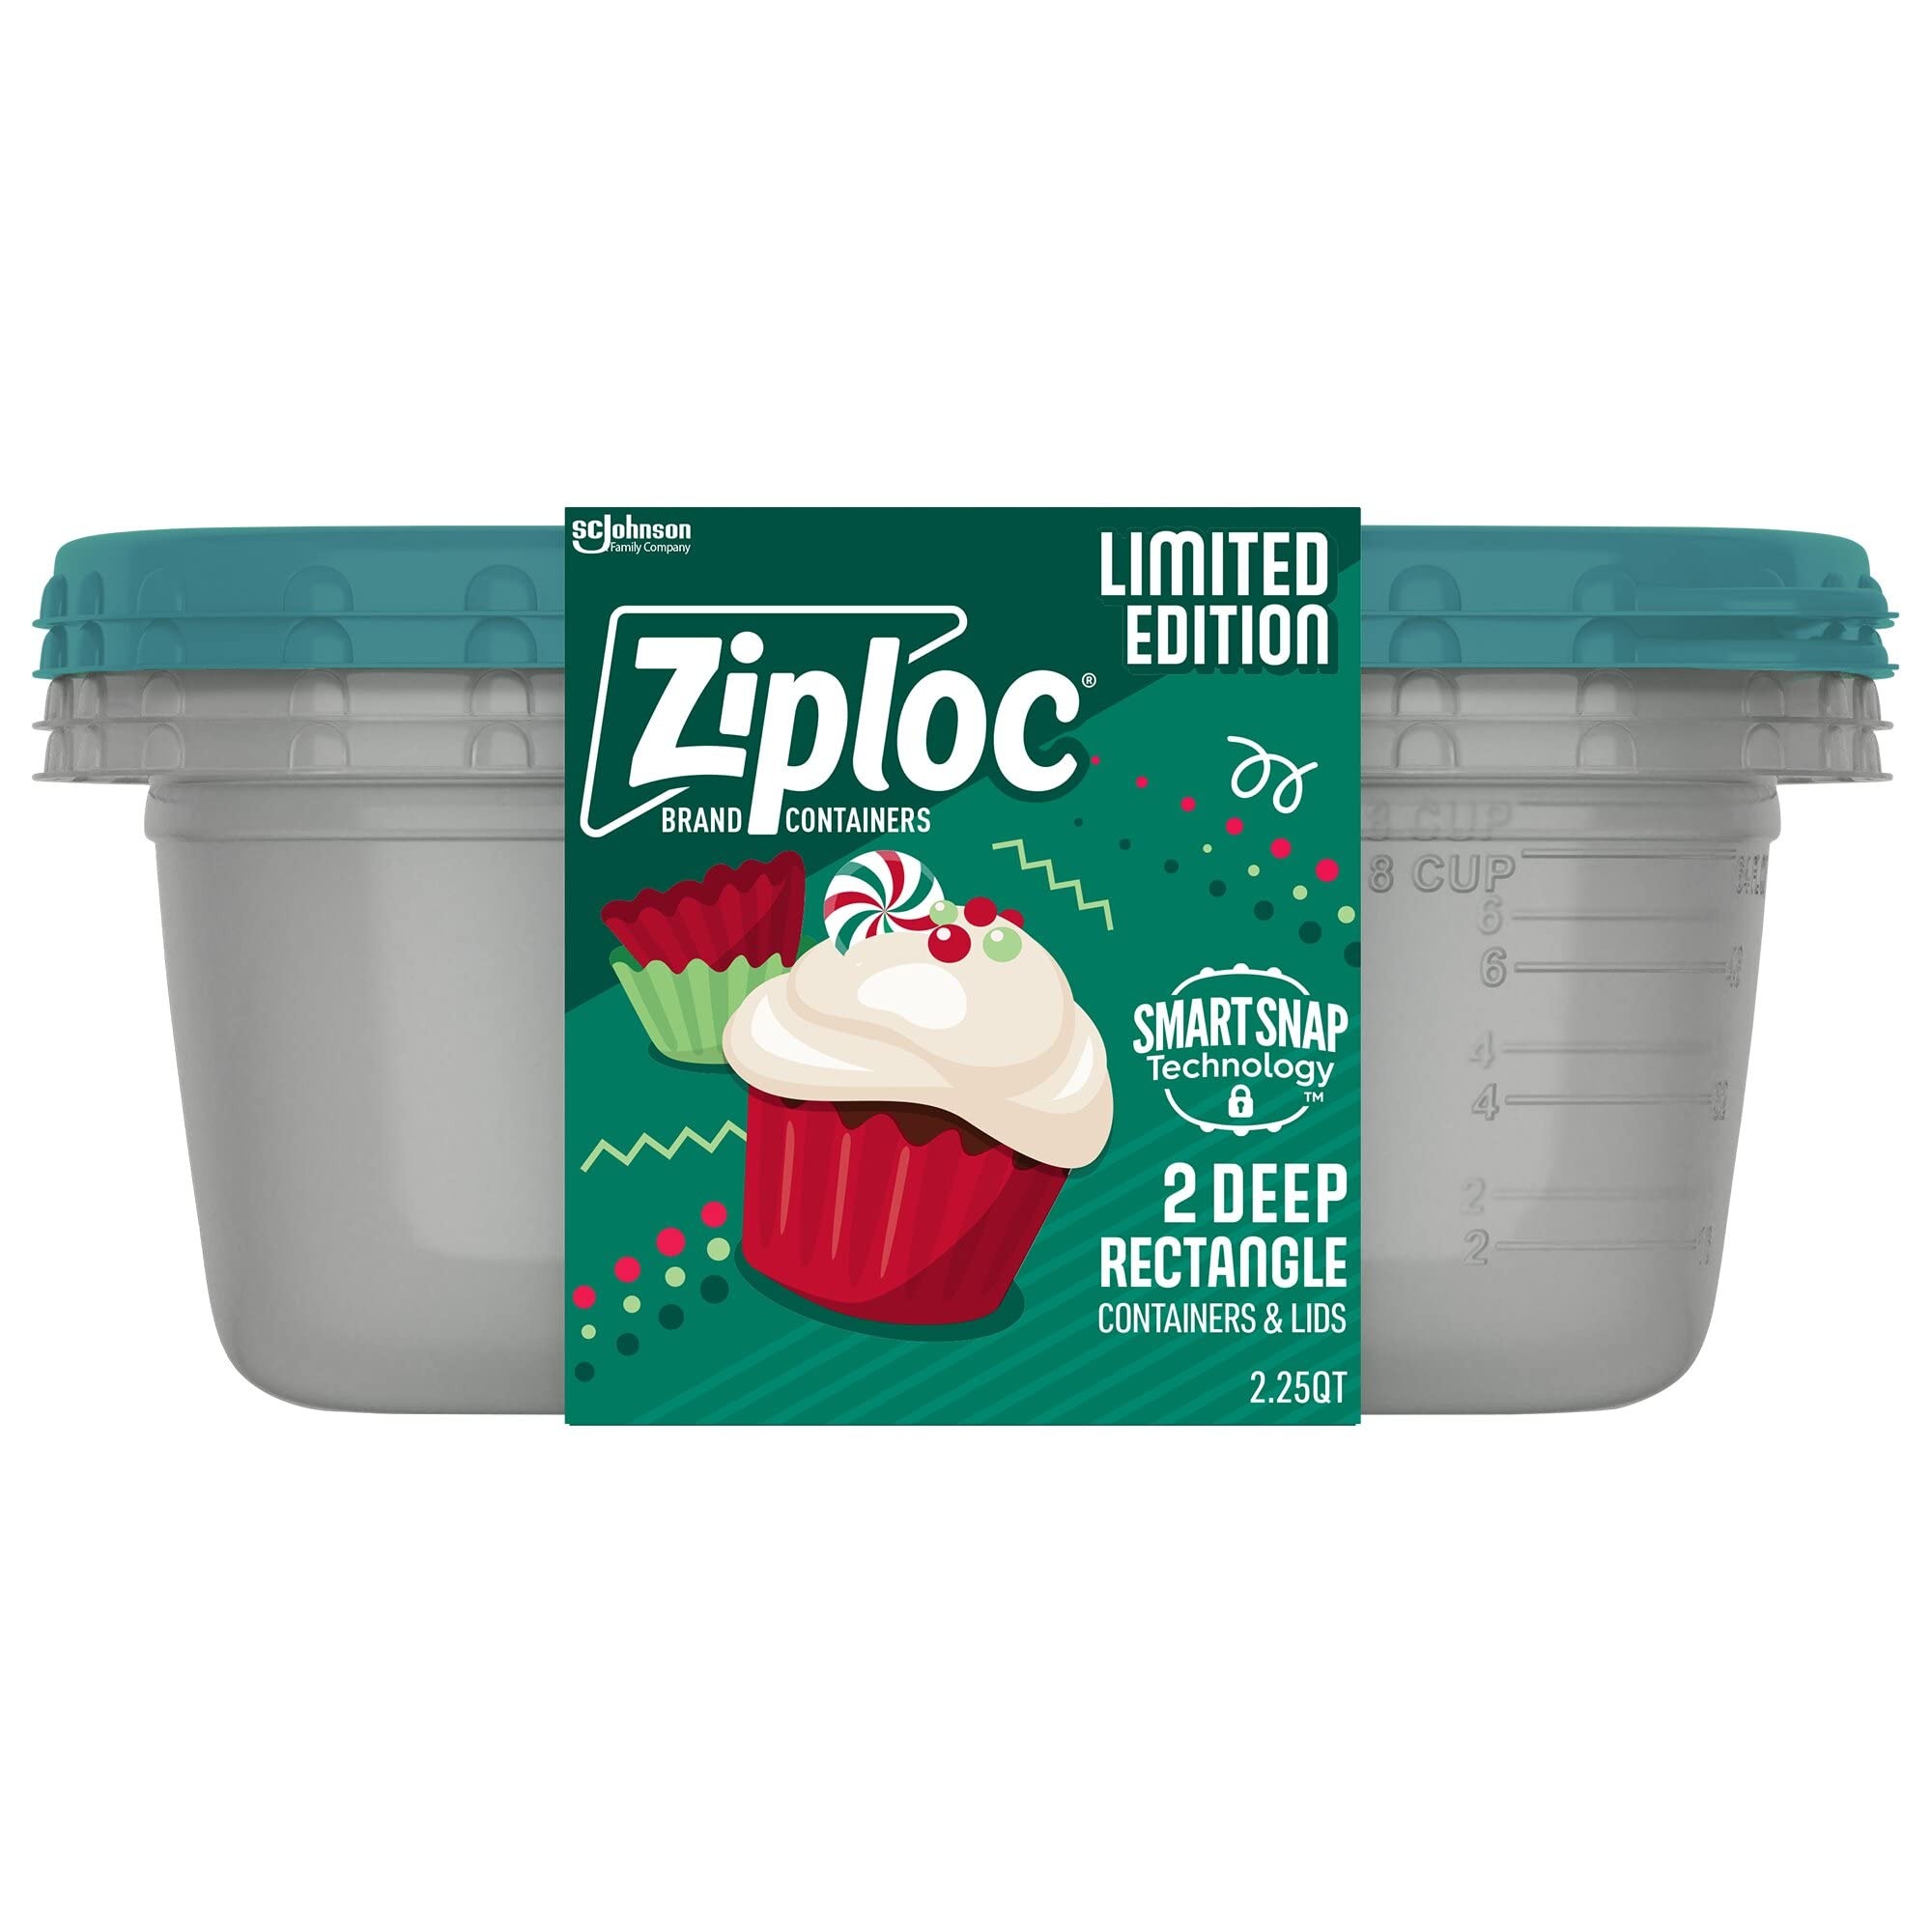
Item Name: Ziploc Food Storage Meal Prep Containers Reusable for Kitchen Organization, Smart Snap Technology, Dishwasher Safe, Deep Rectangle, 2 Count, Holiday Designs
Bullet Point 1: Ziploc Brand Holiday Deep Rectangle Containers have Smart Snap Technology, and now feature a fun, limited edition green holiday lid
Bullet Point 2: Designed to help lock in holiday goodies in a snap
Bullet Point 3: Unloc the merriest memories! Ziploc Brand Holiday Deep Rectangle Containers are perfect for storing, freezing, and gift-giving
Bullet Point 4: Ziploc Brand Holiday Containers make celebrating easy, whether you're filling them with goodies as a gift or using them to protect your holiday creations
Bullet Point 5: Ziploc Brand Holiday Containers help keep contents safe and secure and the Easy Snap Seal helps protect holiday classics
Value: 2.0
Unit: Count

Price: 13.99